Bronwen Knox

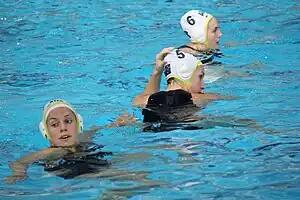
three women in a pool.

Knox was part of Australia's Oceania Olympic qualification campaign in 2008. In an 18–1 victory over New Zealand during the qualifiers, she scored three goals. In 2008, Knox was named to the team that competed at the FINA world league preliminary round in Tianjin, China, and competed in the Women's International Series. In a 2008 Asia-Oceania qualifier against China for the World League Super Finals, she played in the 11–9 win that went to a penalty shoot out, scoring three of the goals for Australia. The World League Finals were held in Spain, and Australia ultimately took home a bronze medal.